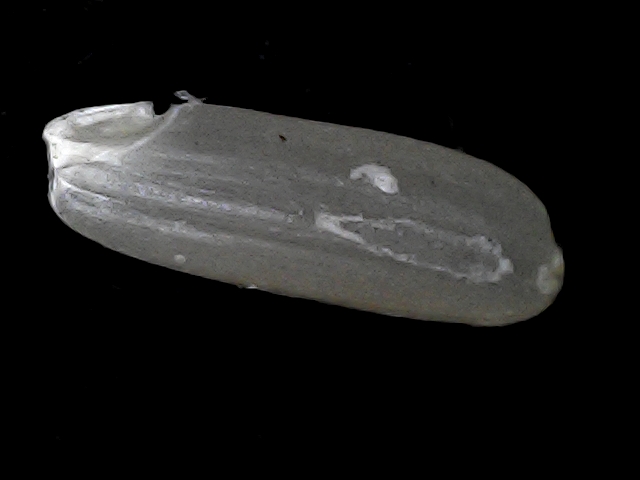
Rice variety: BD56